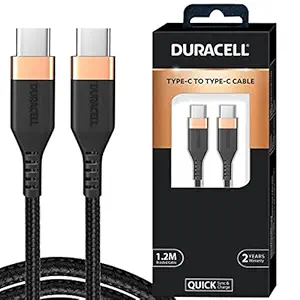
Duracell Type C To Type C 5A (100W) Braided Sync & Fast Charging Cable
Category: Computers&Accessories
Price: 970 (list price: 1999)
Rating: 4.2 (462 ratings)
About this product: Up To 10,000+ Bend And 10,000+ Plugging And Unplugging Test Ensure This Cable A Longer Lifespan|Ensure Fast And Stable Data Transmission Up To 5 Gbps|Compatible Designed To Work Flawlessly With All Usb-C Devices|2 Years Warranty|1.2M Tangle Free Durable Tough Braiding Sync & Charge Cable